VistA

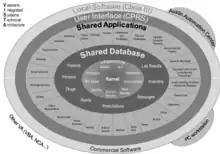
VistA's Architecture is an "Onion" with concentric layers of functions. At its core is a single shared database that all applications use.

The Veterans Health Information Systems and Technology Architecture (VistA) is the system of record for the clinical, administrative and financial operations of the Veterans Health Administration VistA consists of over 180 clinical, financial, and administrative applications integrated within a single shared lifelong database (figure 1).